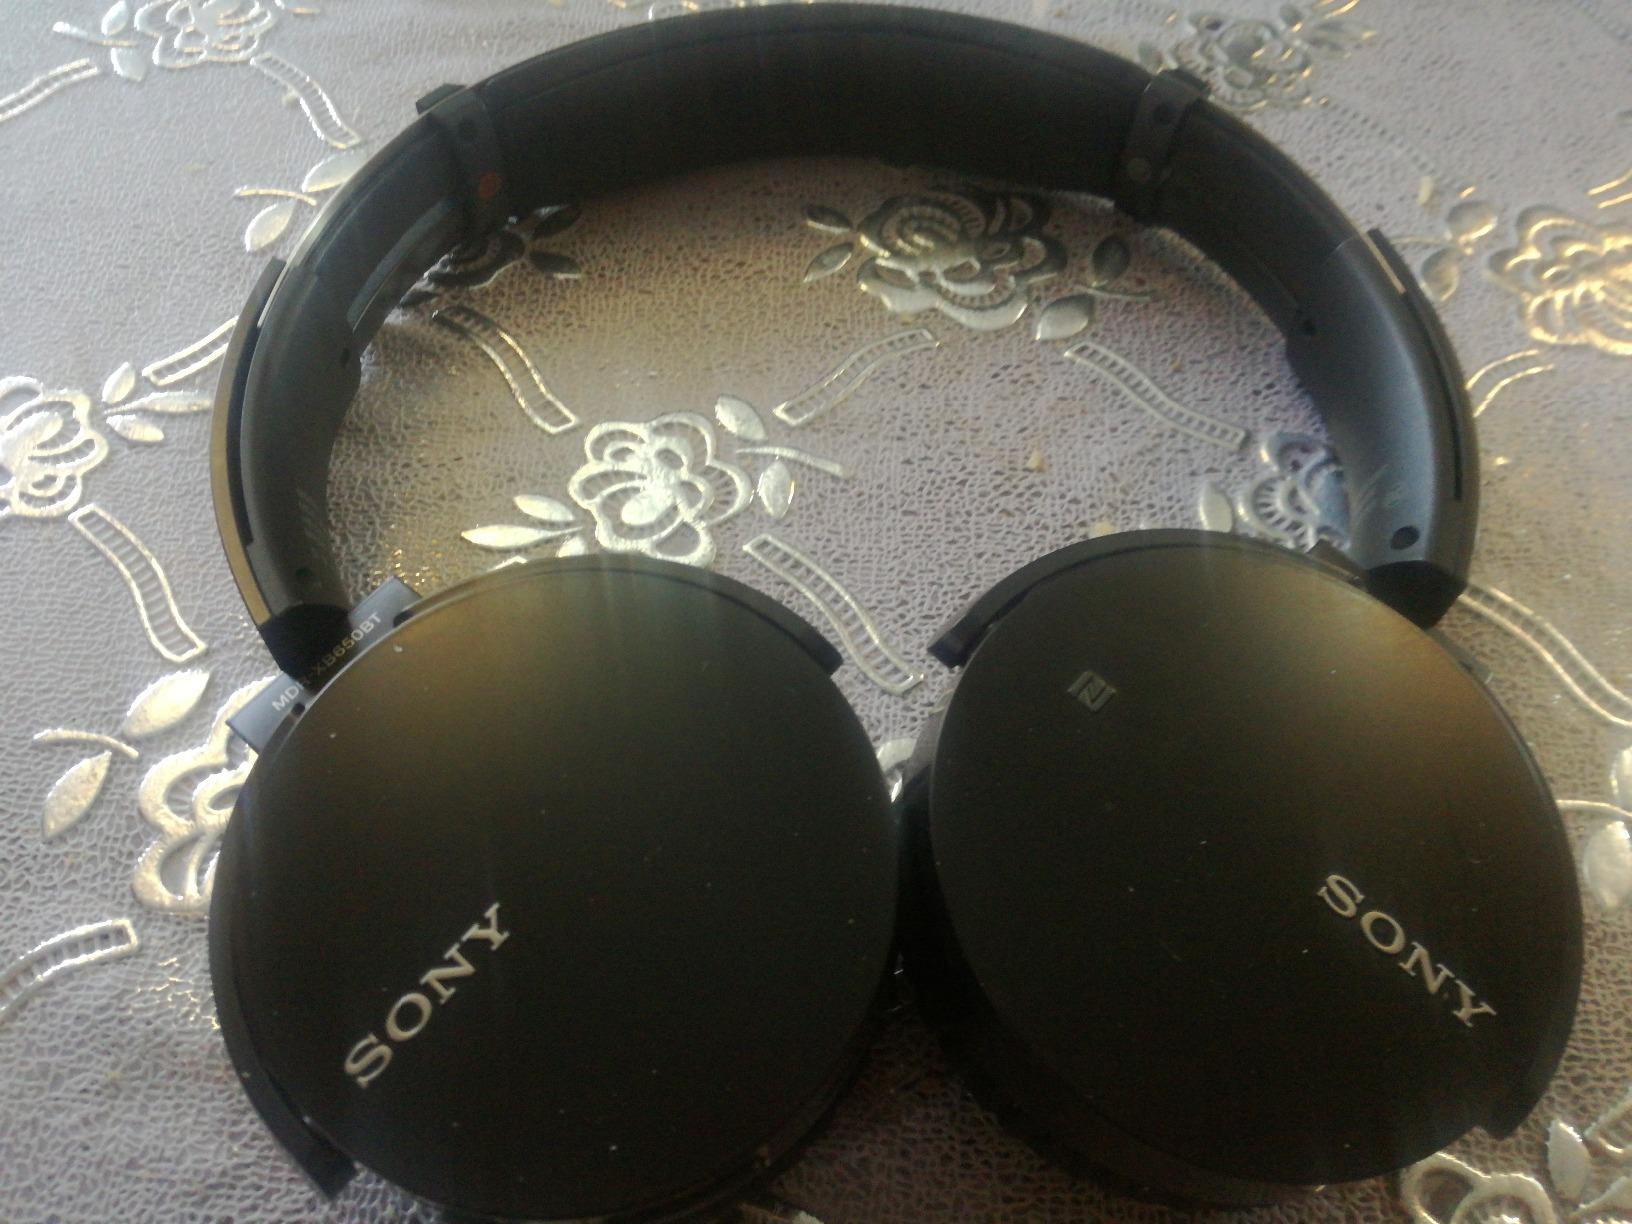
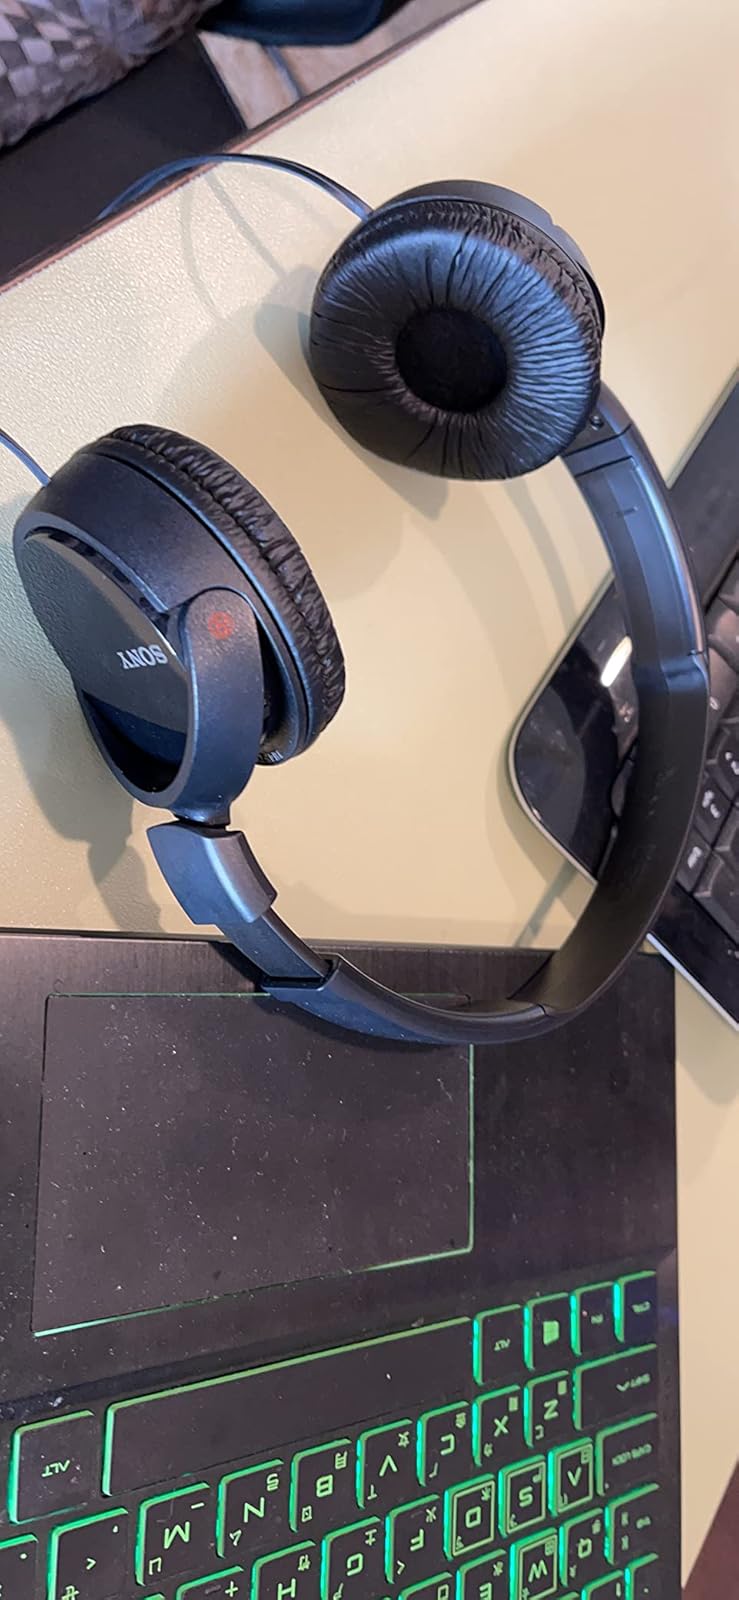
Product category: headphones
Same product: no